Srīpur (crater)

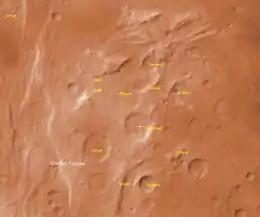
The crater Srīpur and its surroundings, in a screenshot in NASA World Wind.

Srīpur is a Martian impact crater, approximately in diameter. It is located at -31.1°S, 100.8°W, southeast of the crater Dinorwic and northeast of the crater Tugaske. It is named for Sripur, a town in Bangladesh, and its name was adopted by the International Astronomical Union in 1991.